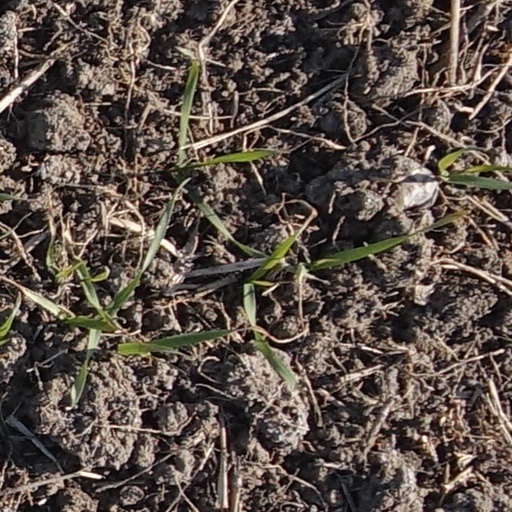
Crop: wheat